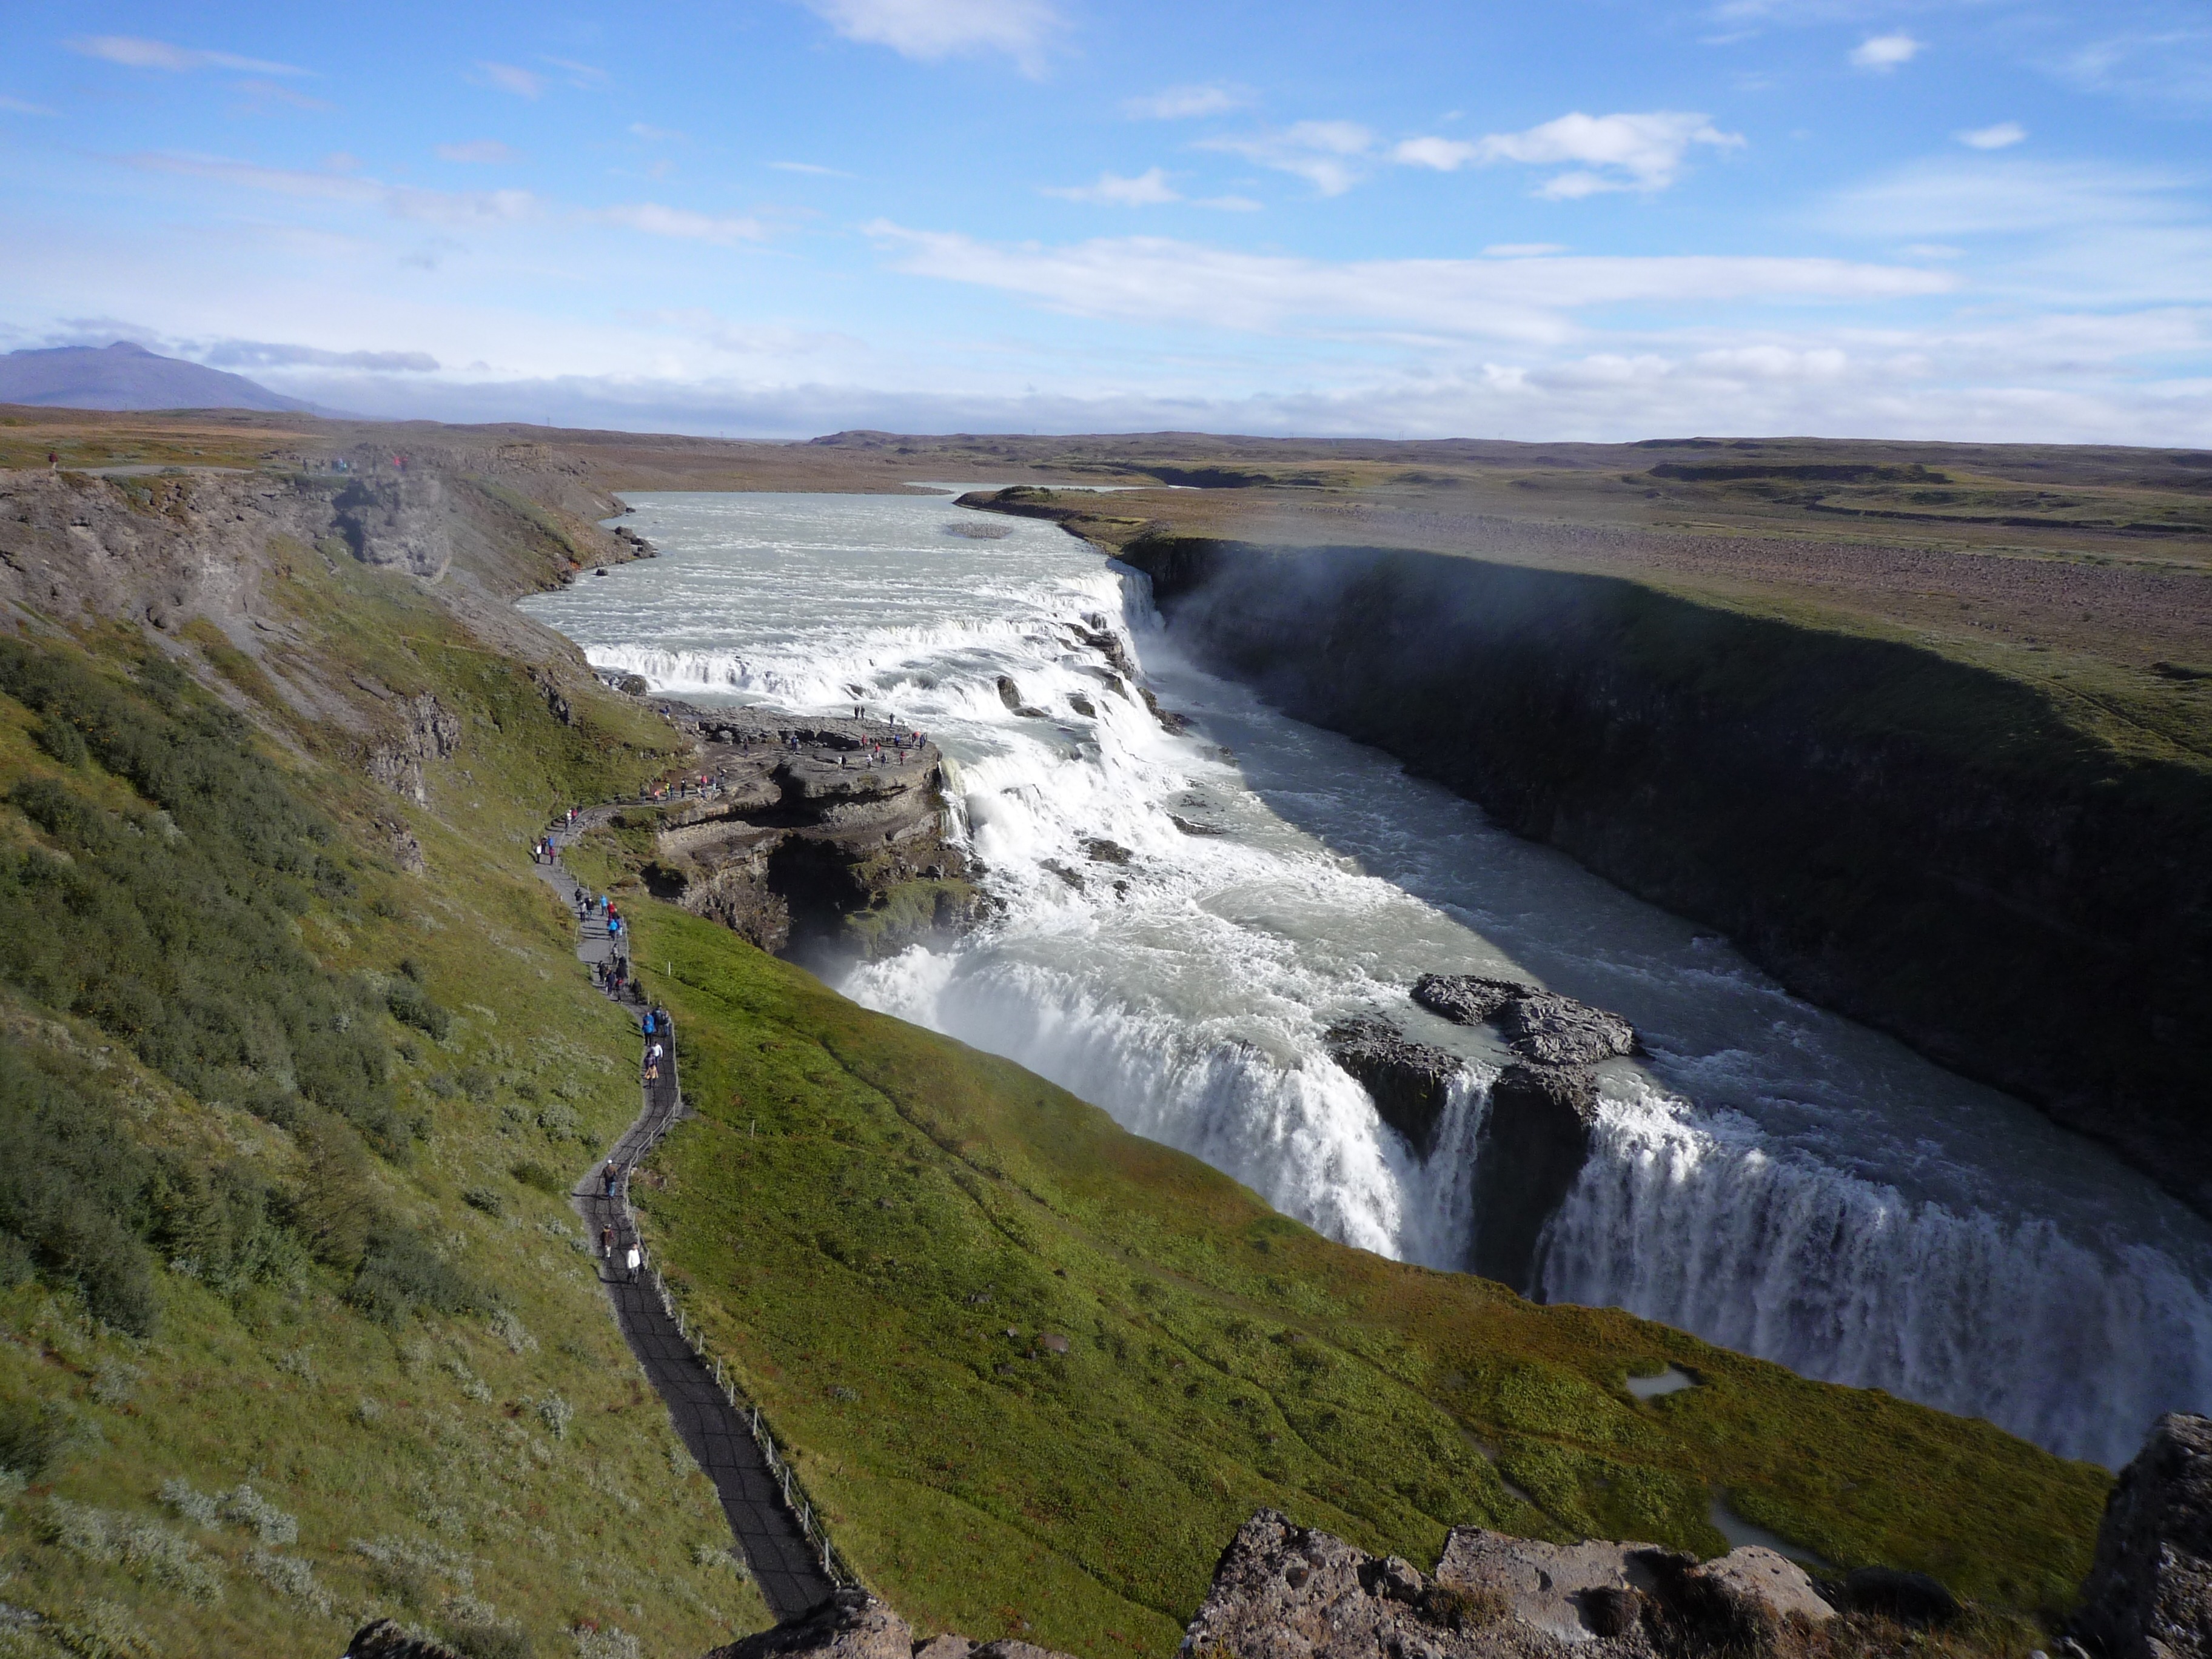
landscape, sea, coast, nature, waterfall, river, cliff, fjord, iceland, reservoir, terrain, body of water, geology, loch, water feature, gullfoss, landform, haukadalur, hv t, lfus